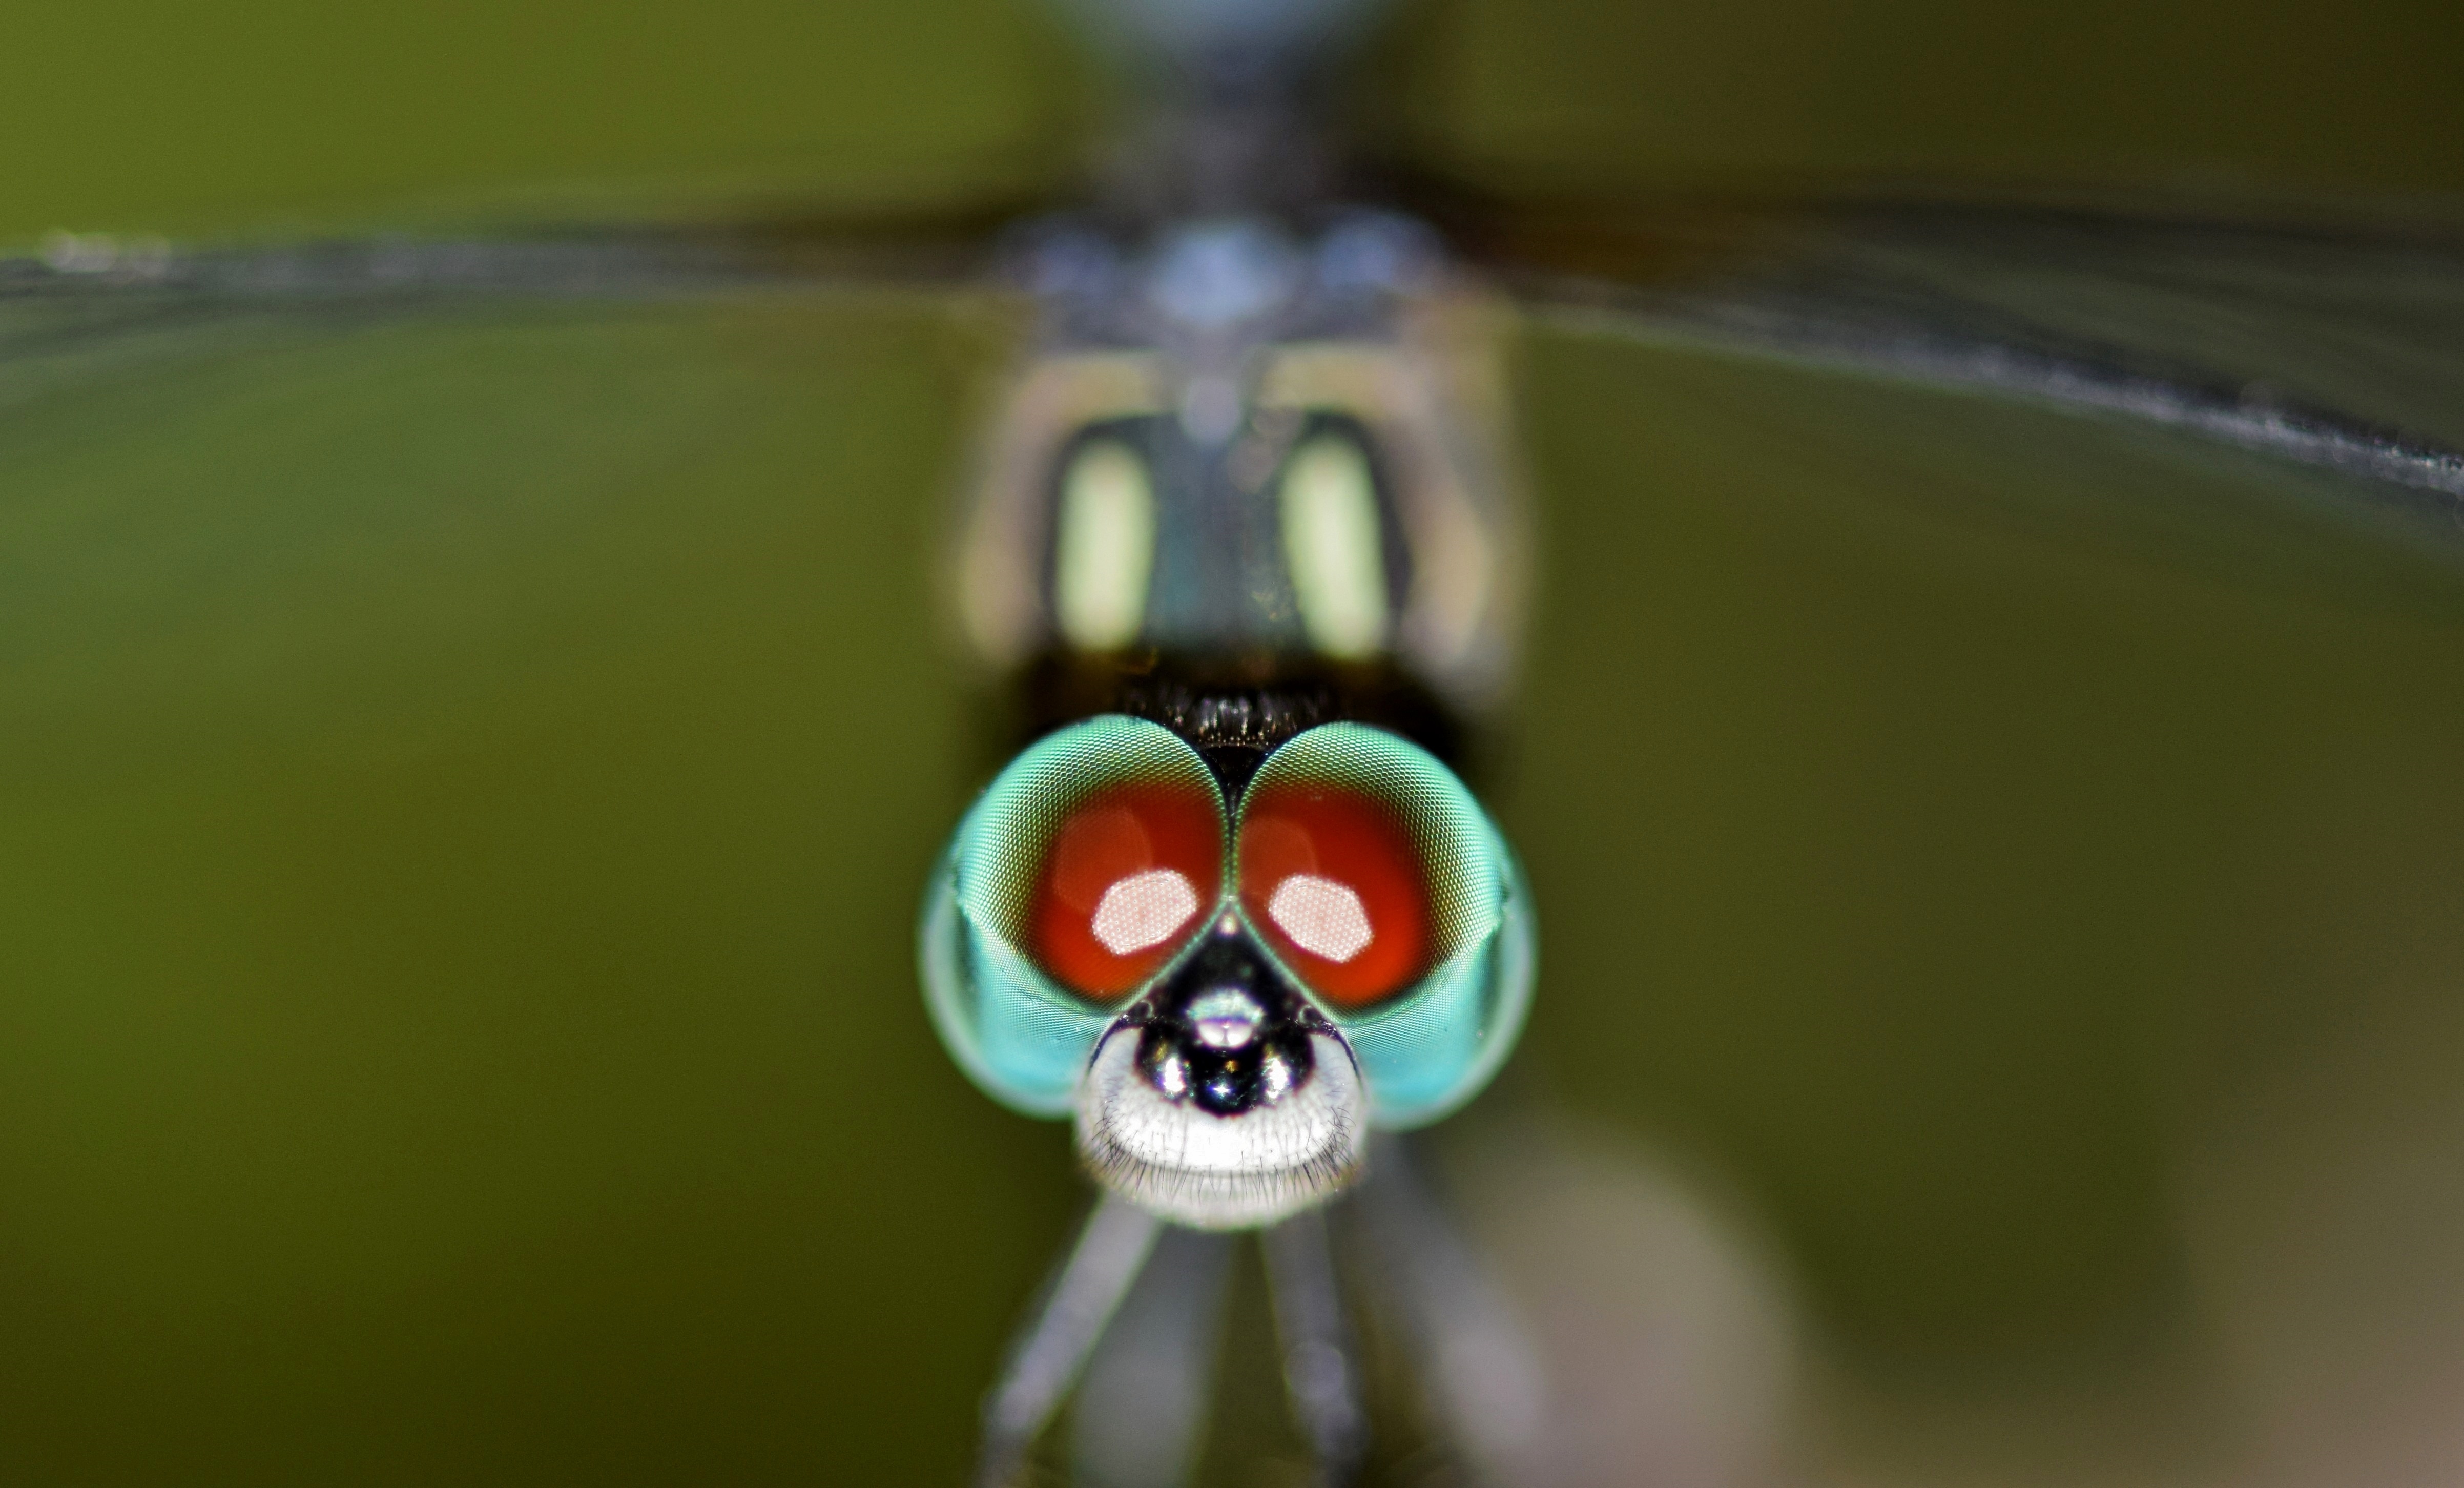
nature, photography, flower, green, insect, macro, bug, invertebrate, close up, eyes, wings, dragonfly, odonate, macro photography, atmosphere of earth, dragonflies and damseflies